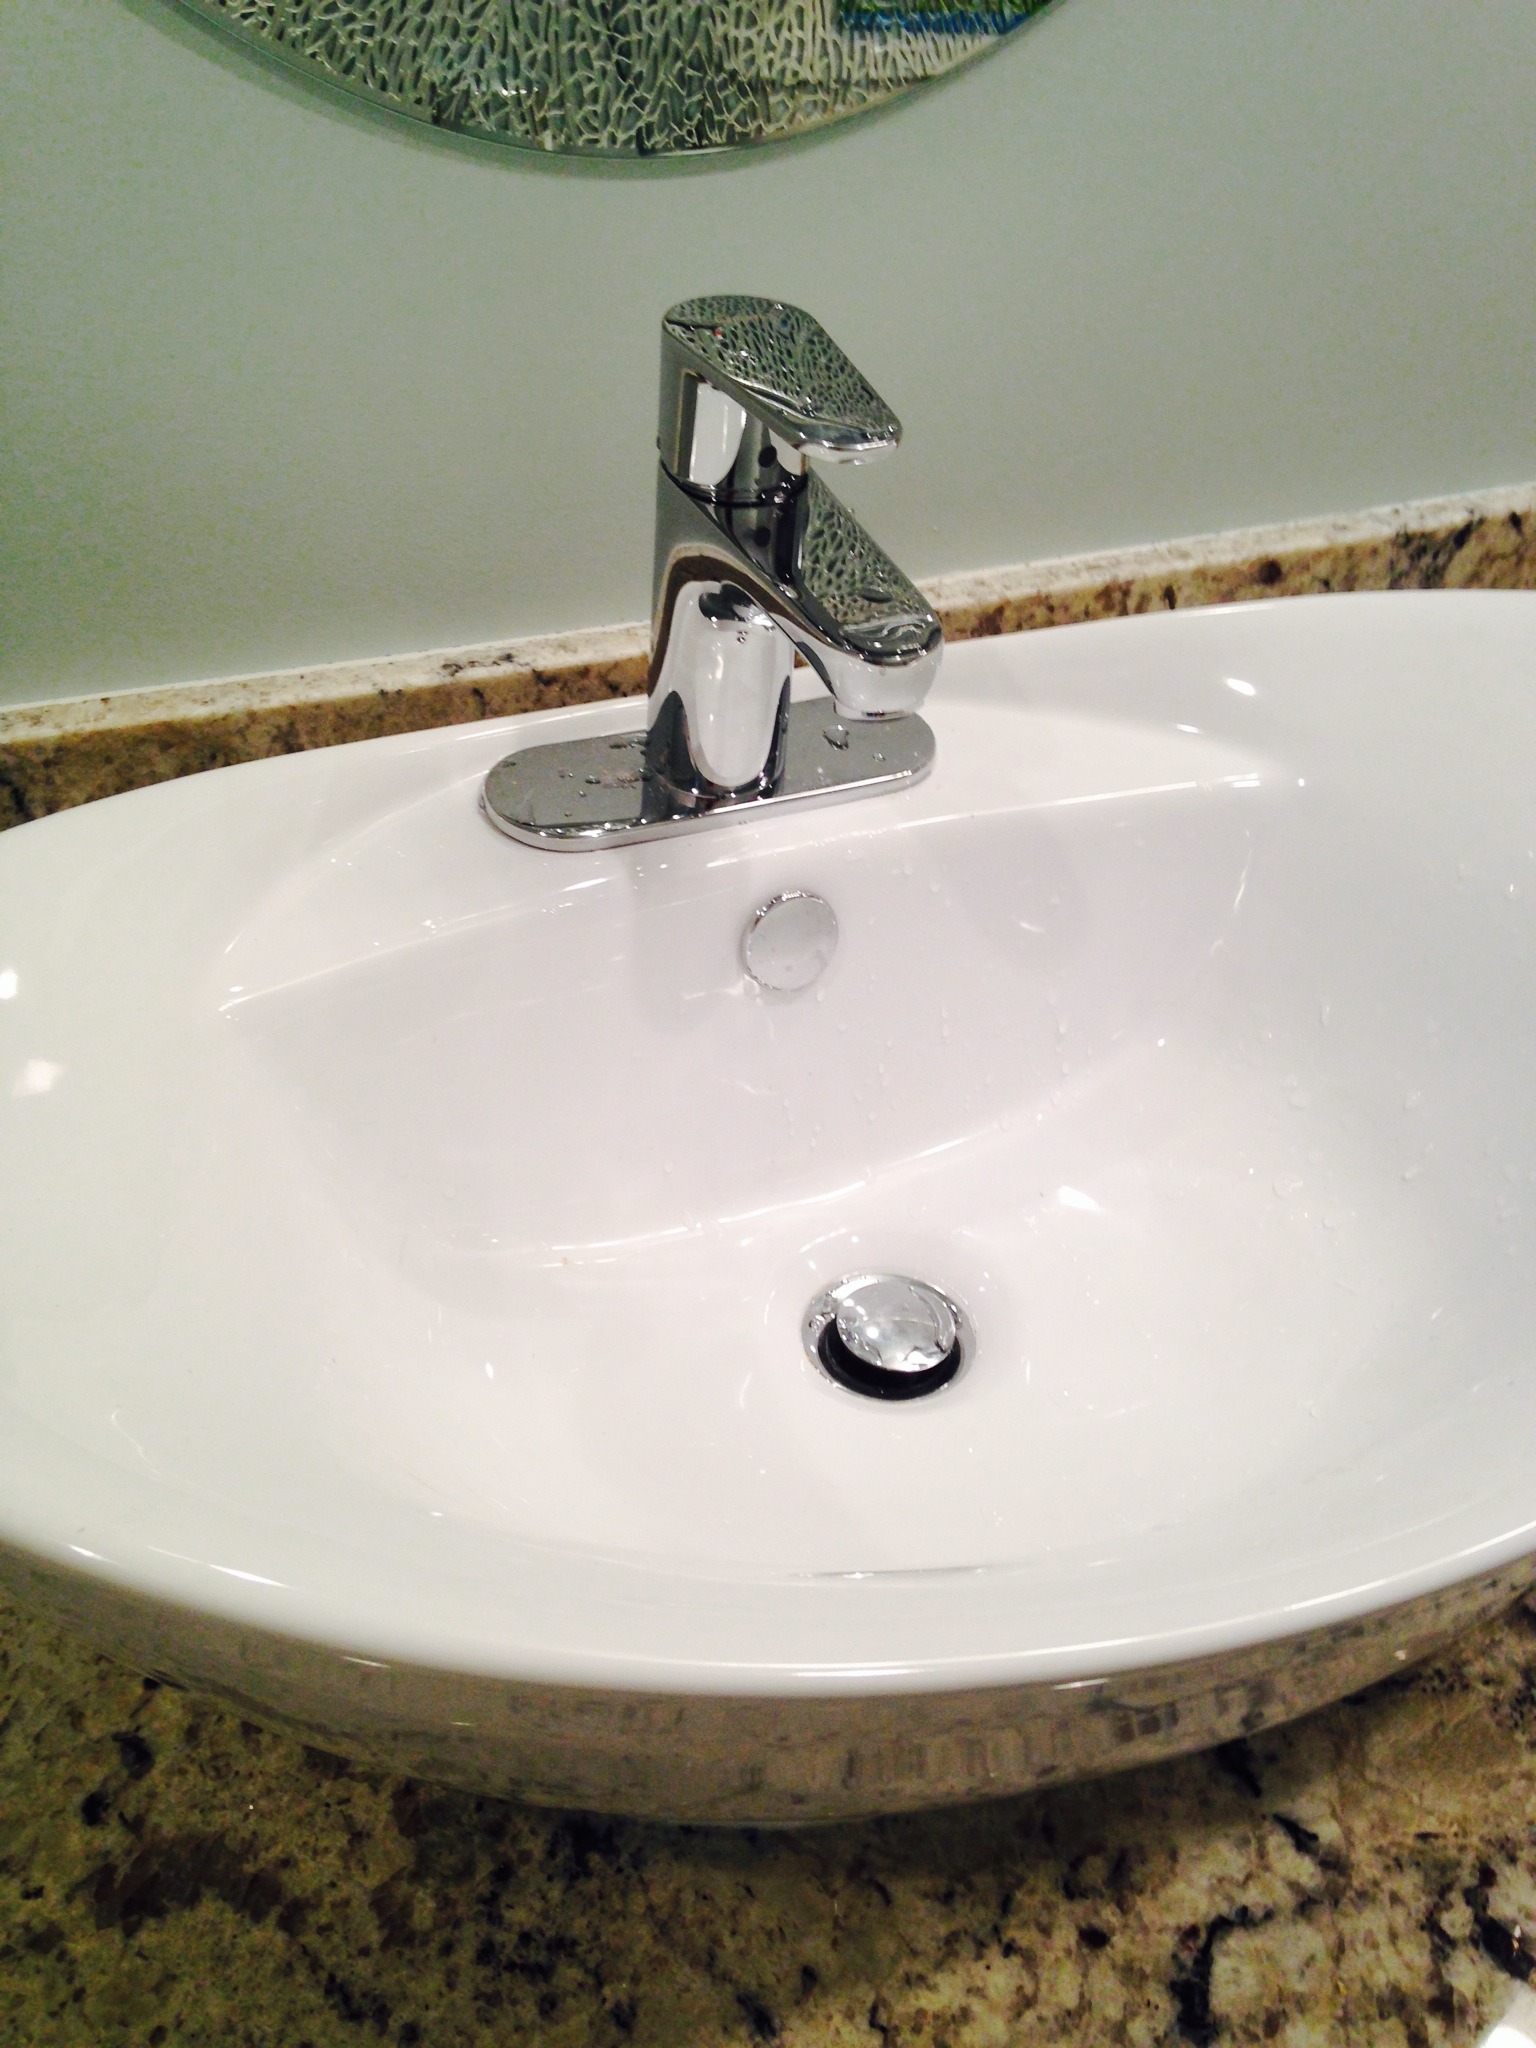
white, floor, interior, bowl, swimming pool, wash, sink, room, modern, bathtub, bathroom, tap, design, faucet, porcelain, contemporary, jacuzzi, bidet, plumbing fixture